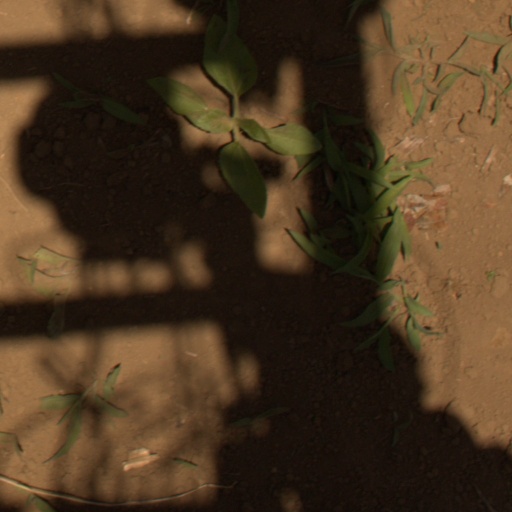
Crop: Jerusalem artichoke